Capture of Roxburgh (1460)

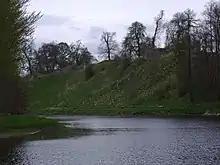
After James II was killed during the siege, the castle was slighted and left in ruins.

Following the siege the castle was destroyed so it could not be used in war again. The castle would remain a ruin.